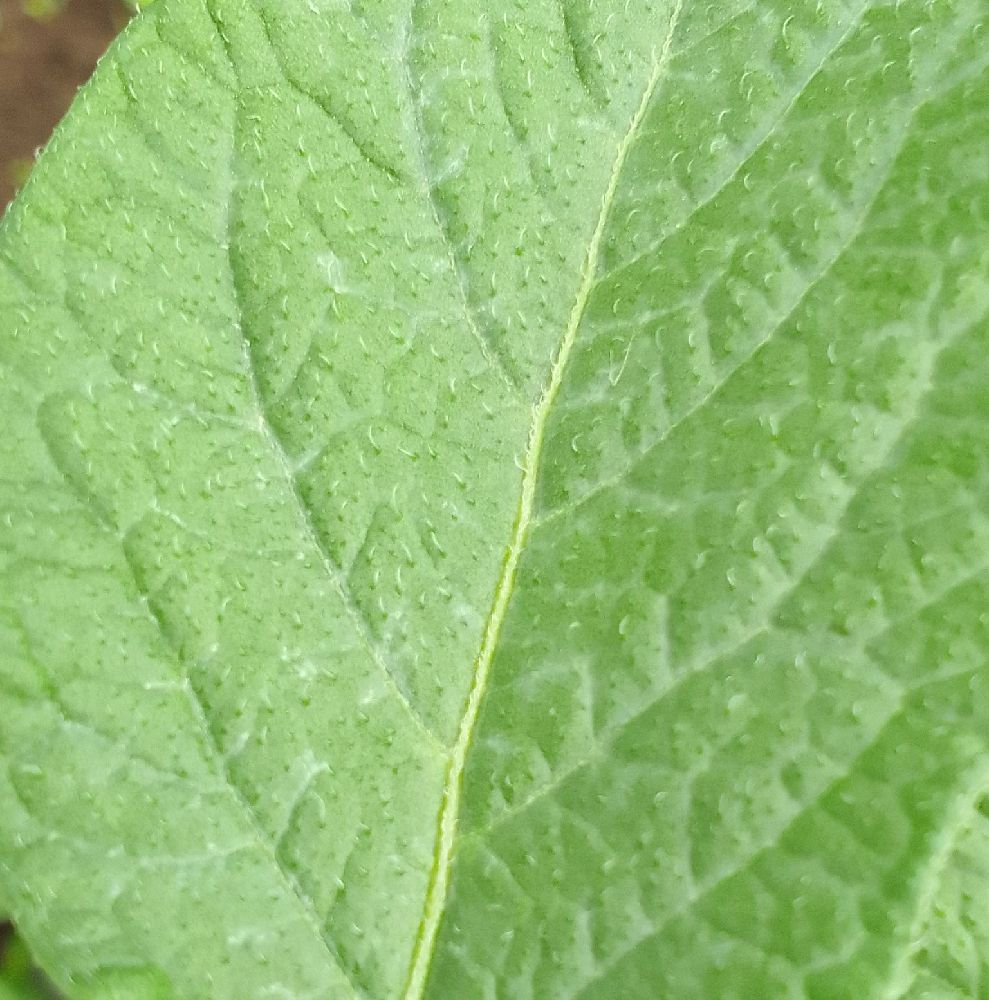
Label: Healthy